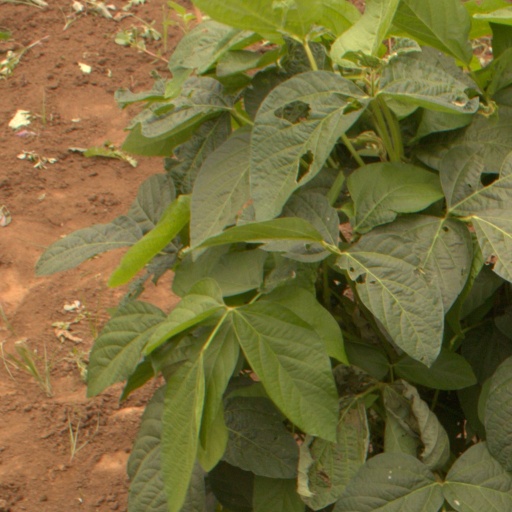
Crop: soybean